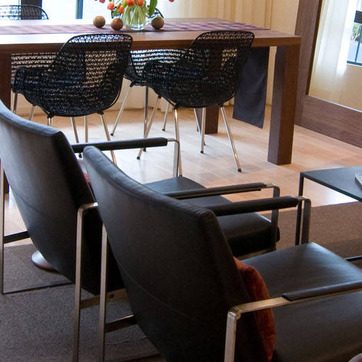
Material: leather